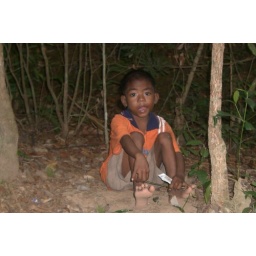
This boy was sitting in the forest when I went past as I was hiking up to a temple